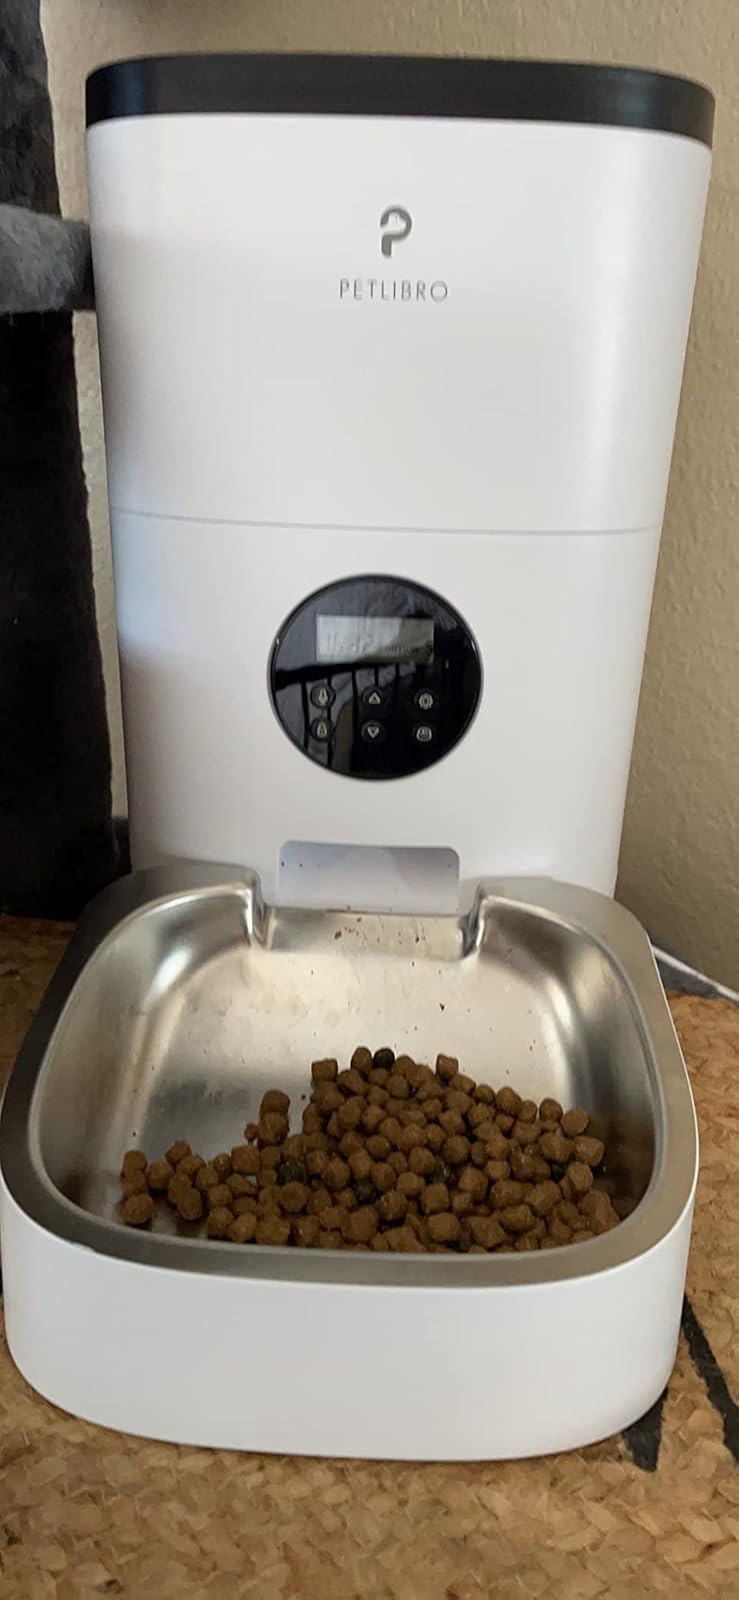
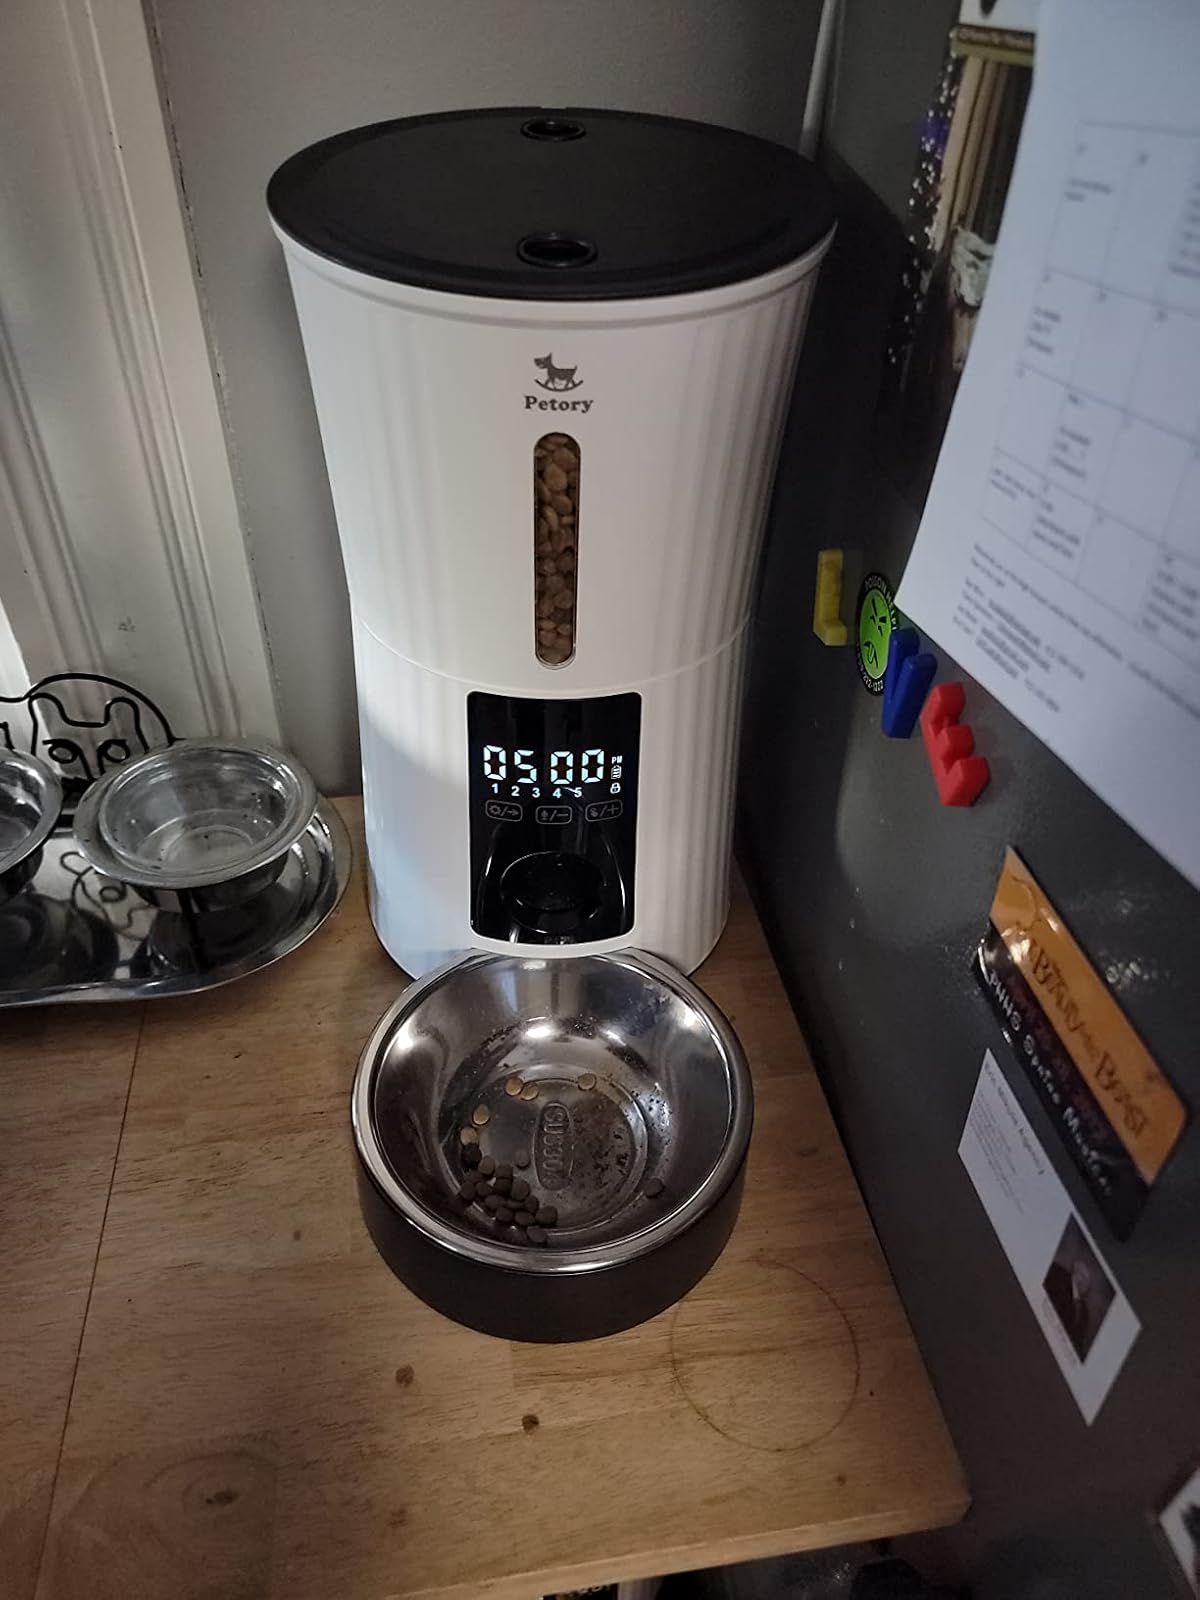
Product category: items_feeder
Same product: no